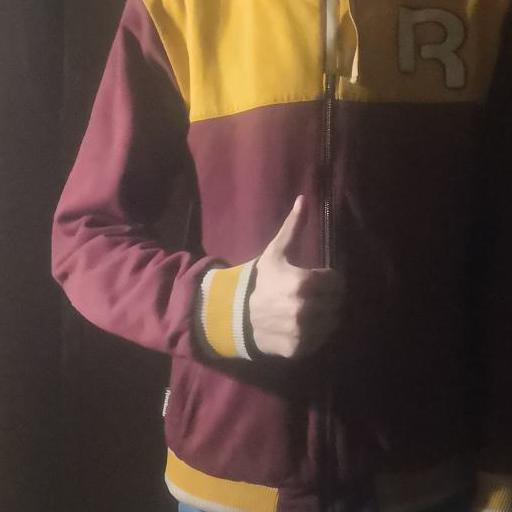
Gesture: like